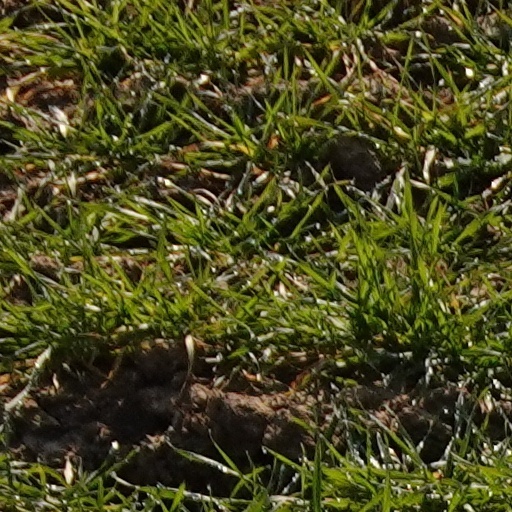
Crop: wheat